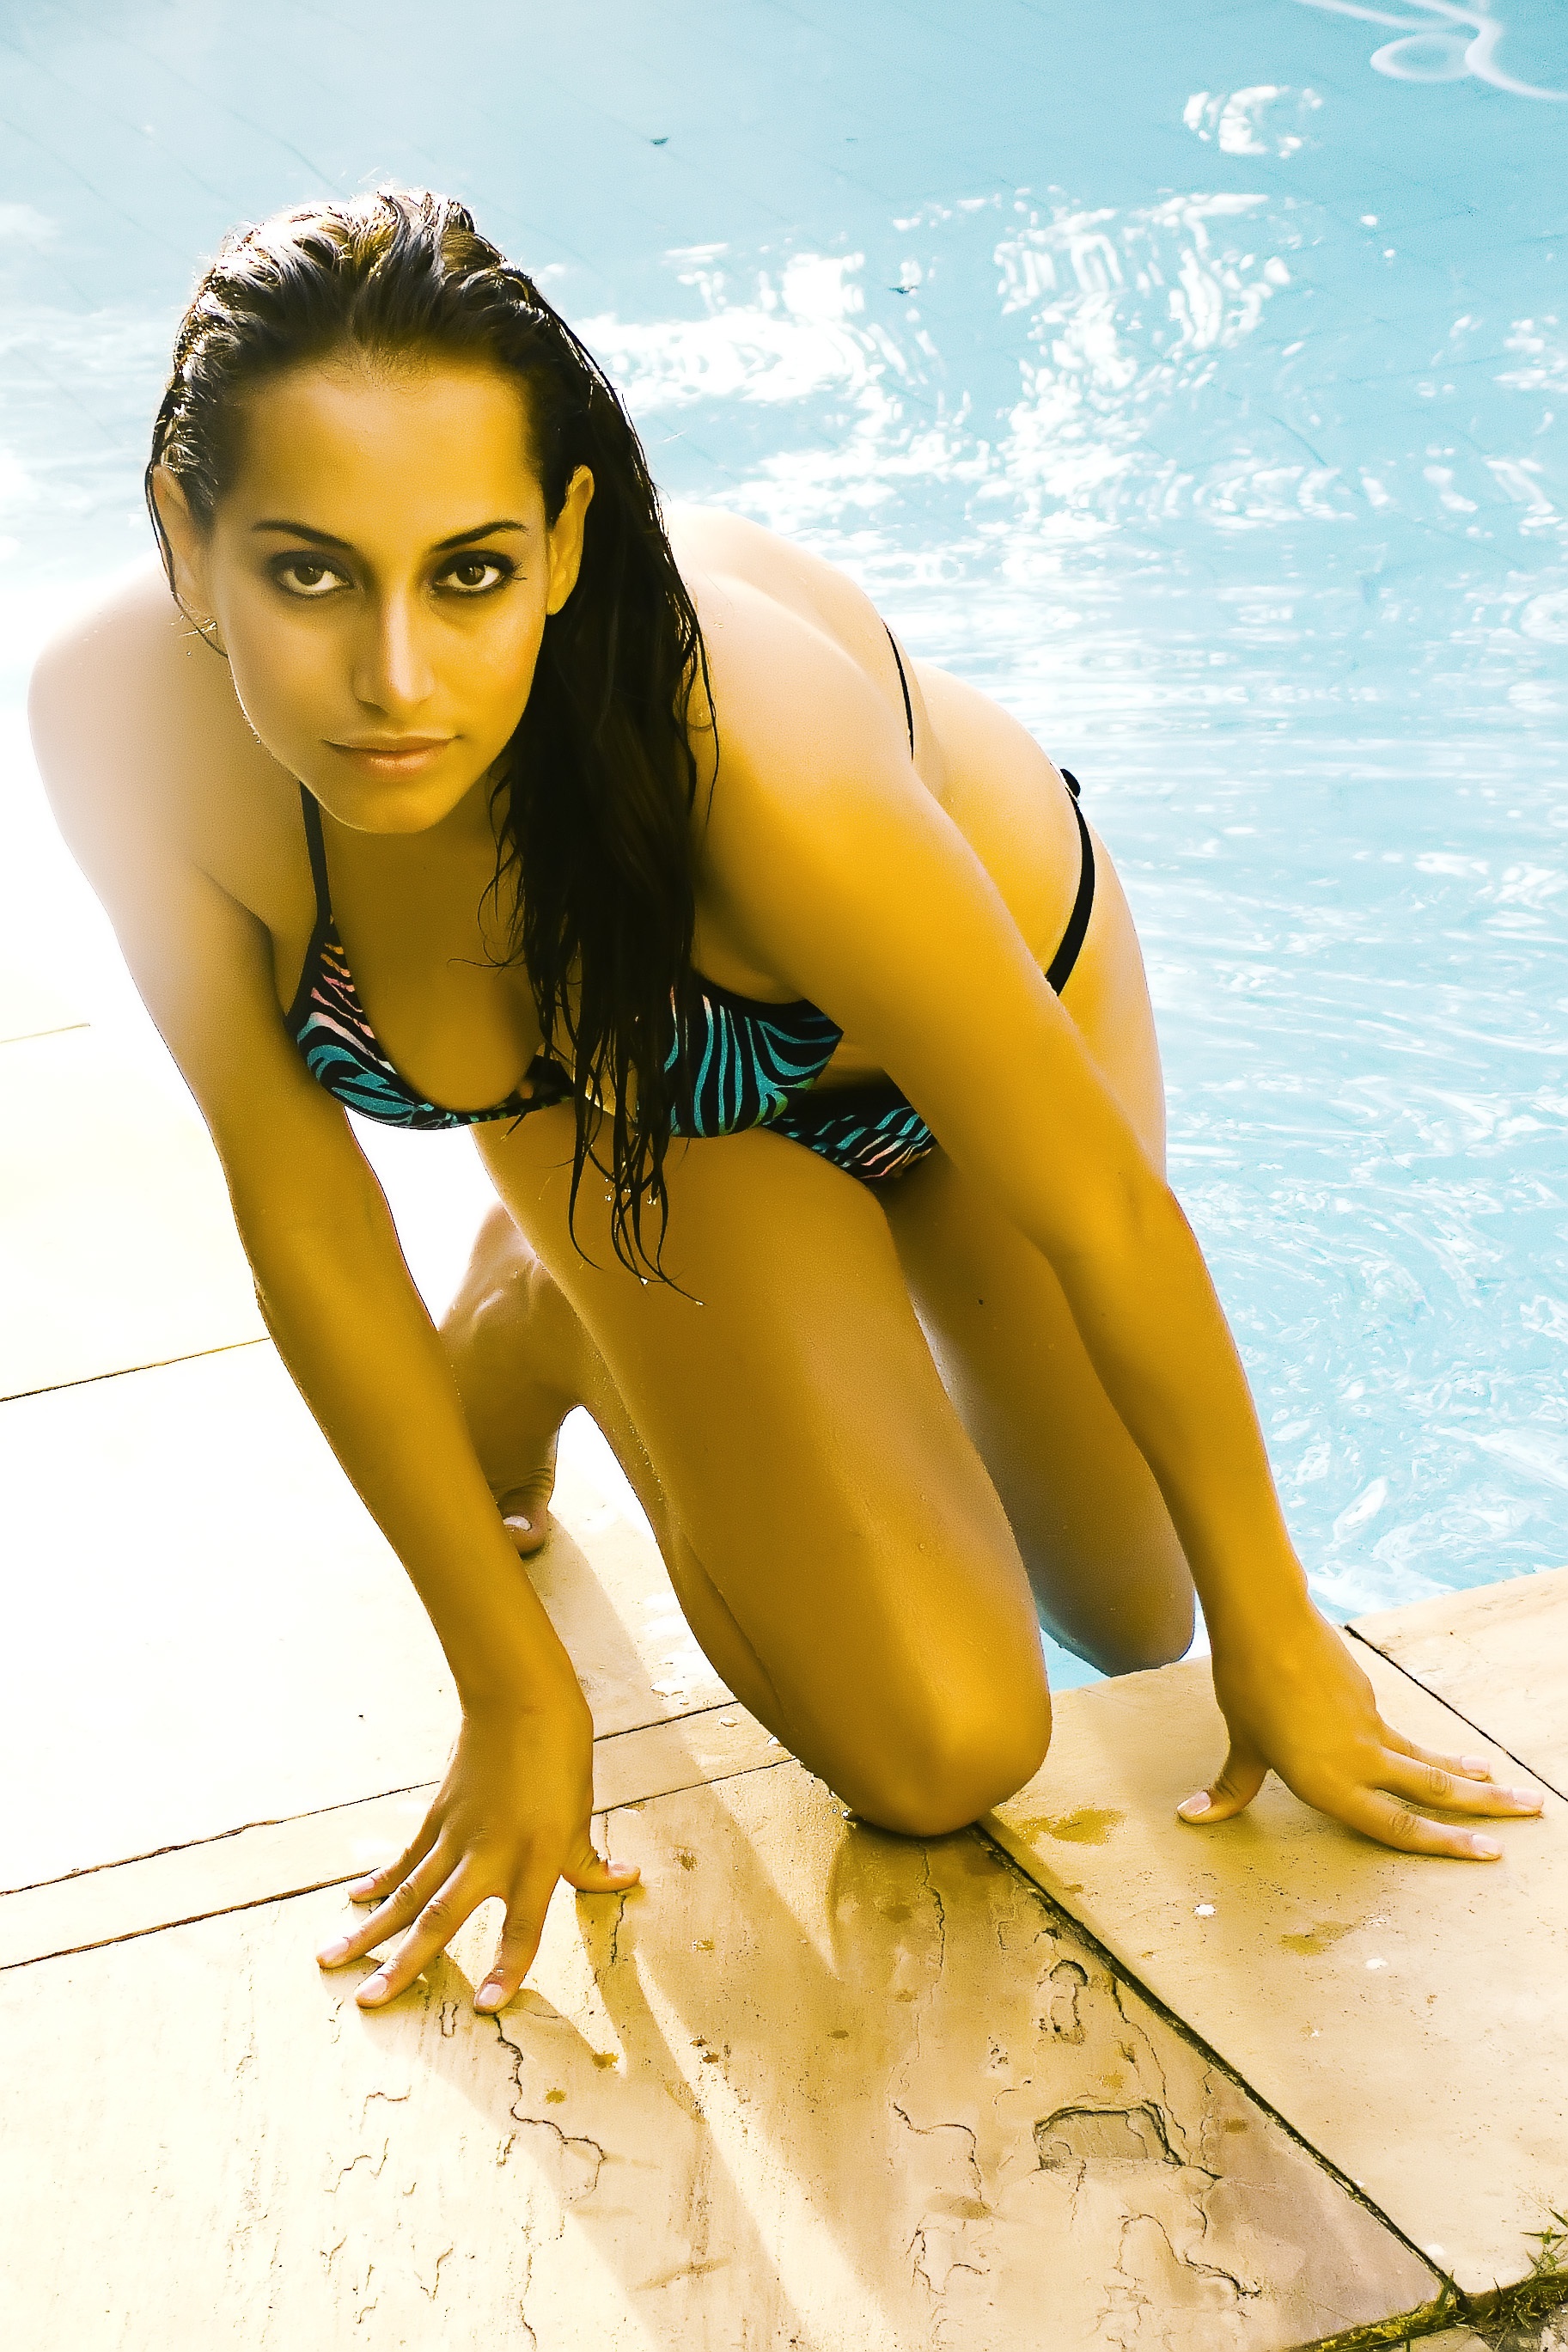
model, yellow, swimwear, beauty, photo shoot, art model, supermodel